Arvind Singh Mewar

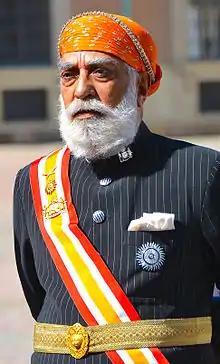
Mewar in 2013

Arvind Singh Mewar (13 December 1944 – 16 March 2025) was an Indian businessman who was a member of the house of Mewar and chairman of HRH Group of Hotels. He was the 76th custodian of the House of Mewar on behalf of Sri Eklingji.